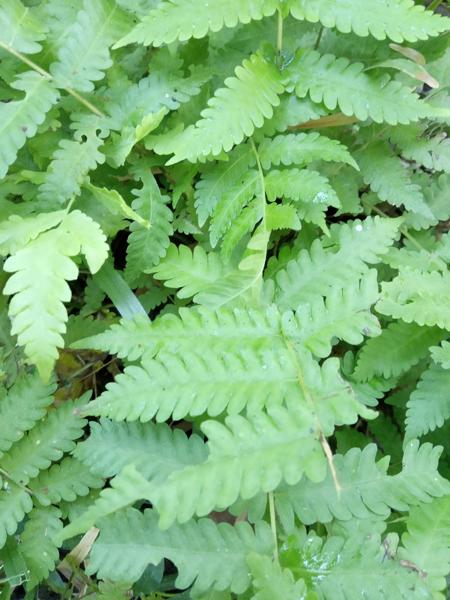
Weed species: Pteris vittata